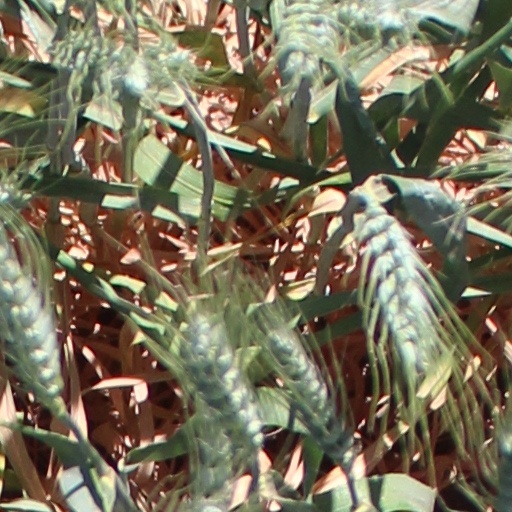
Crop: wheat